Waterways of West Virginia

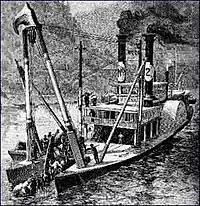
"The Heliopolis" 1829 (USACE)

Hale continues, "In 1820 the "Andrew Donnally", a steamer built by Messrs. Andrew Donnolly and Issac Noyes, salt makers of Charleston, made the first successful run to Charleston." Expanded later about the time Liverpool Salt Works at Hartford and other notable manufacture arrived along the logistic rivers, the salt industry barrel works was located at Crooked Creek at Kanawha Harbor. It provided containers for whisky used for lamp lighting and other considerations, West Columbia's nail works, and local farmer's salt pork and cheese barrels. The fruit and chicken crate-making firms were also scattered into the navigable tributaries. From the time of keelboat operators, river trade employee method progressed as new kinds of freight such as bricks and glass increased a few decades before the zenith of showboats and the railway matrix connected with Ohio River bridges after the Civil War.